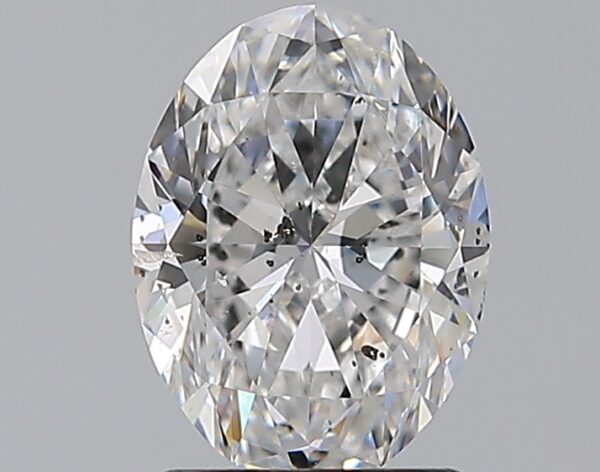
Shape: oval
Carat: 1.51
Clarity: SI2
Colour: D
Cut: EX
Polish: EX
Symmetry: EX
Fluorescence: M
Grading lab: GIA
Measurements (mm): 8.66 x 6.42 x 4.04